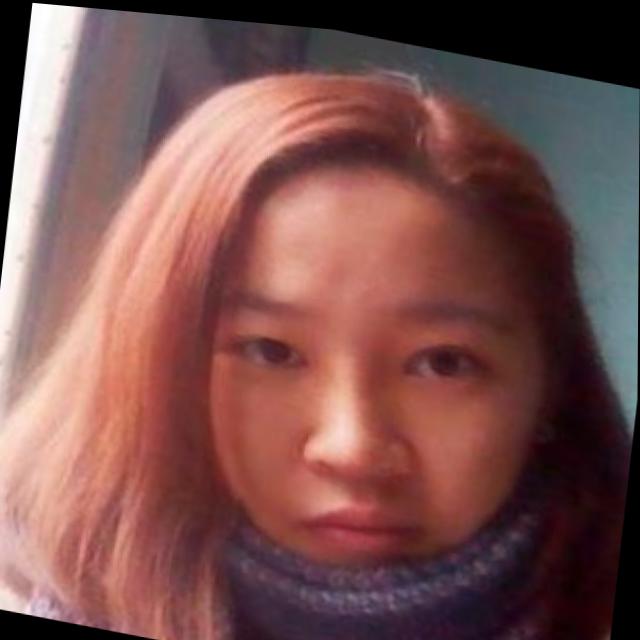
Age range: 21-44